Pai, Thailand

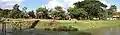
Bamboo bridge over the Pai river

In addition to the waves of old Shan and Lanna immigrants, Karen immigrants arrived in the 18th century, Lisu and Lahu people from areas of southern China arrived in the early 20th century, Muslim families from Chiang Mai began arriving to establish trading businesses starting around 1950, a group of Kuomintang soldiers fleeing China in the wake of their defeat in the Chinese Civil War established a community in Pai in the early 1960s, and, finally, a new wave of refugees from the Shan State of Burma arrived in the past few decades, fleeing the turmoil caused by the Myanmar junta to work as laborers in Thailand.